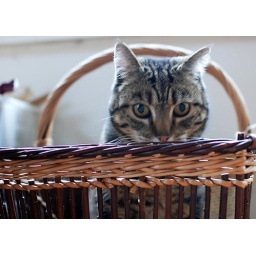
Spike tries out a fitched willow market basket made by Katherine.